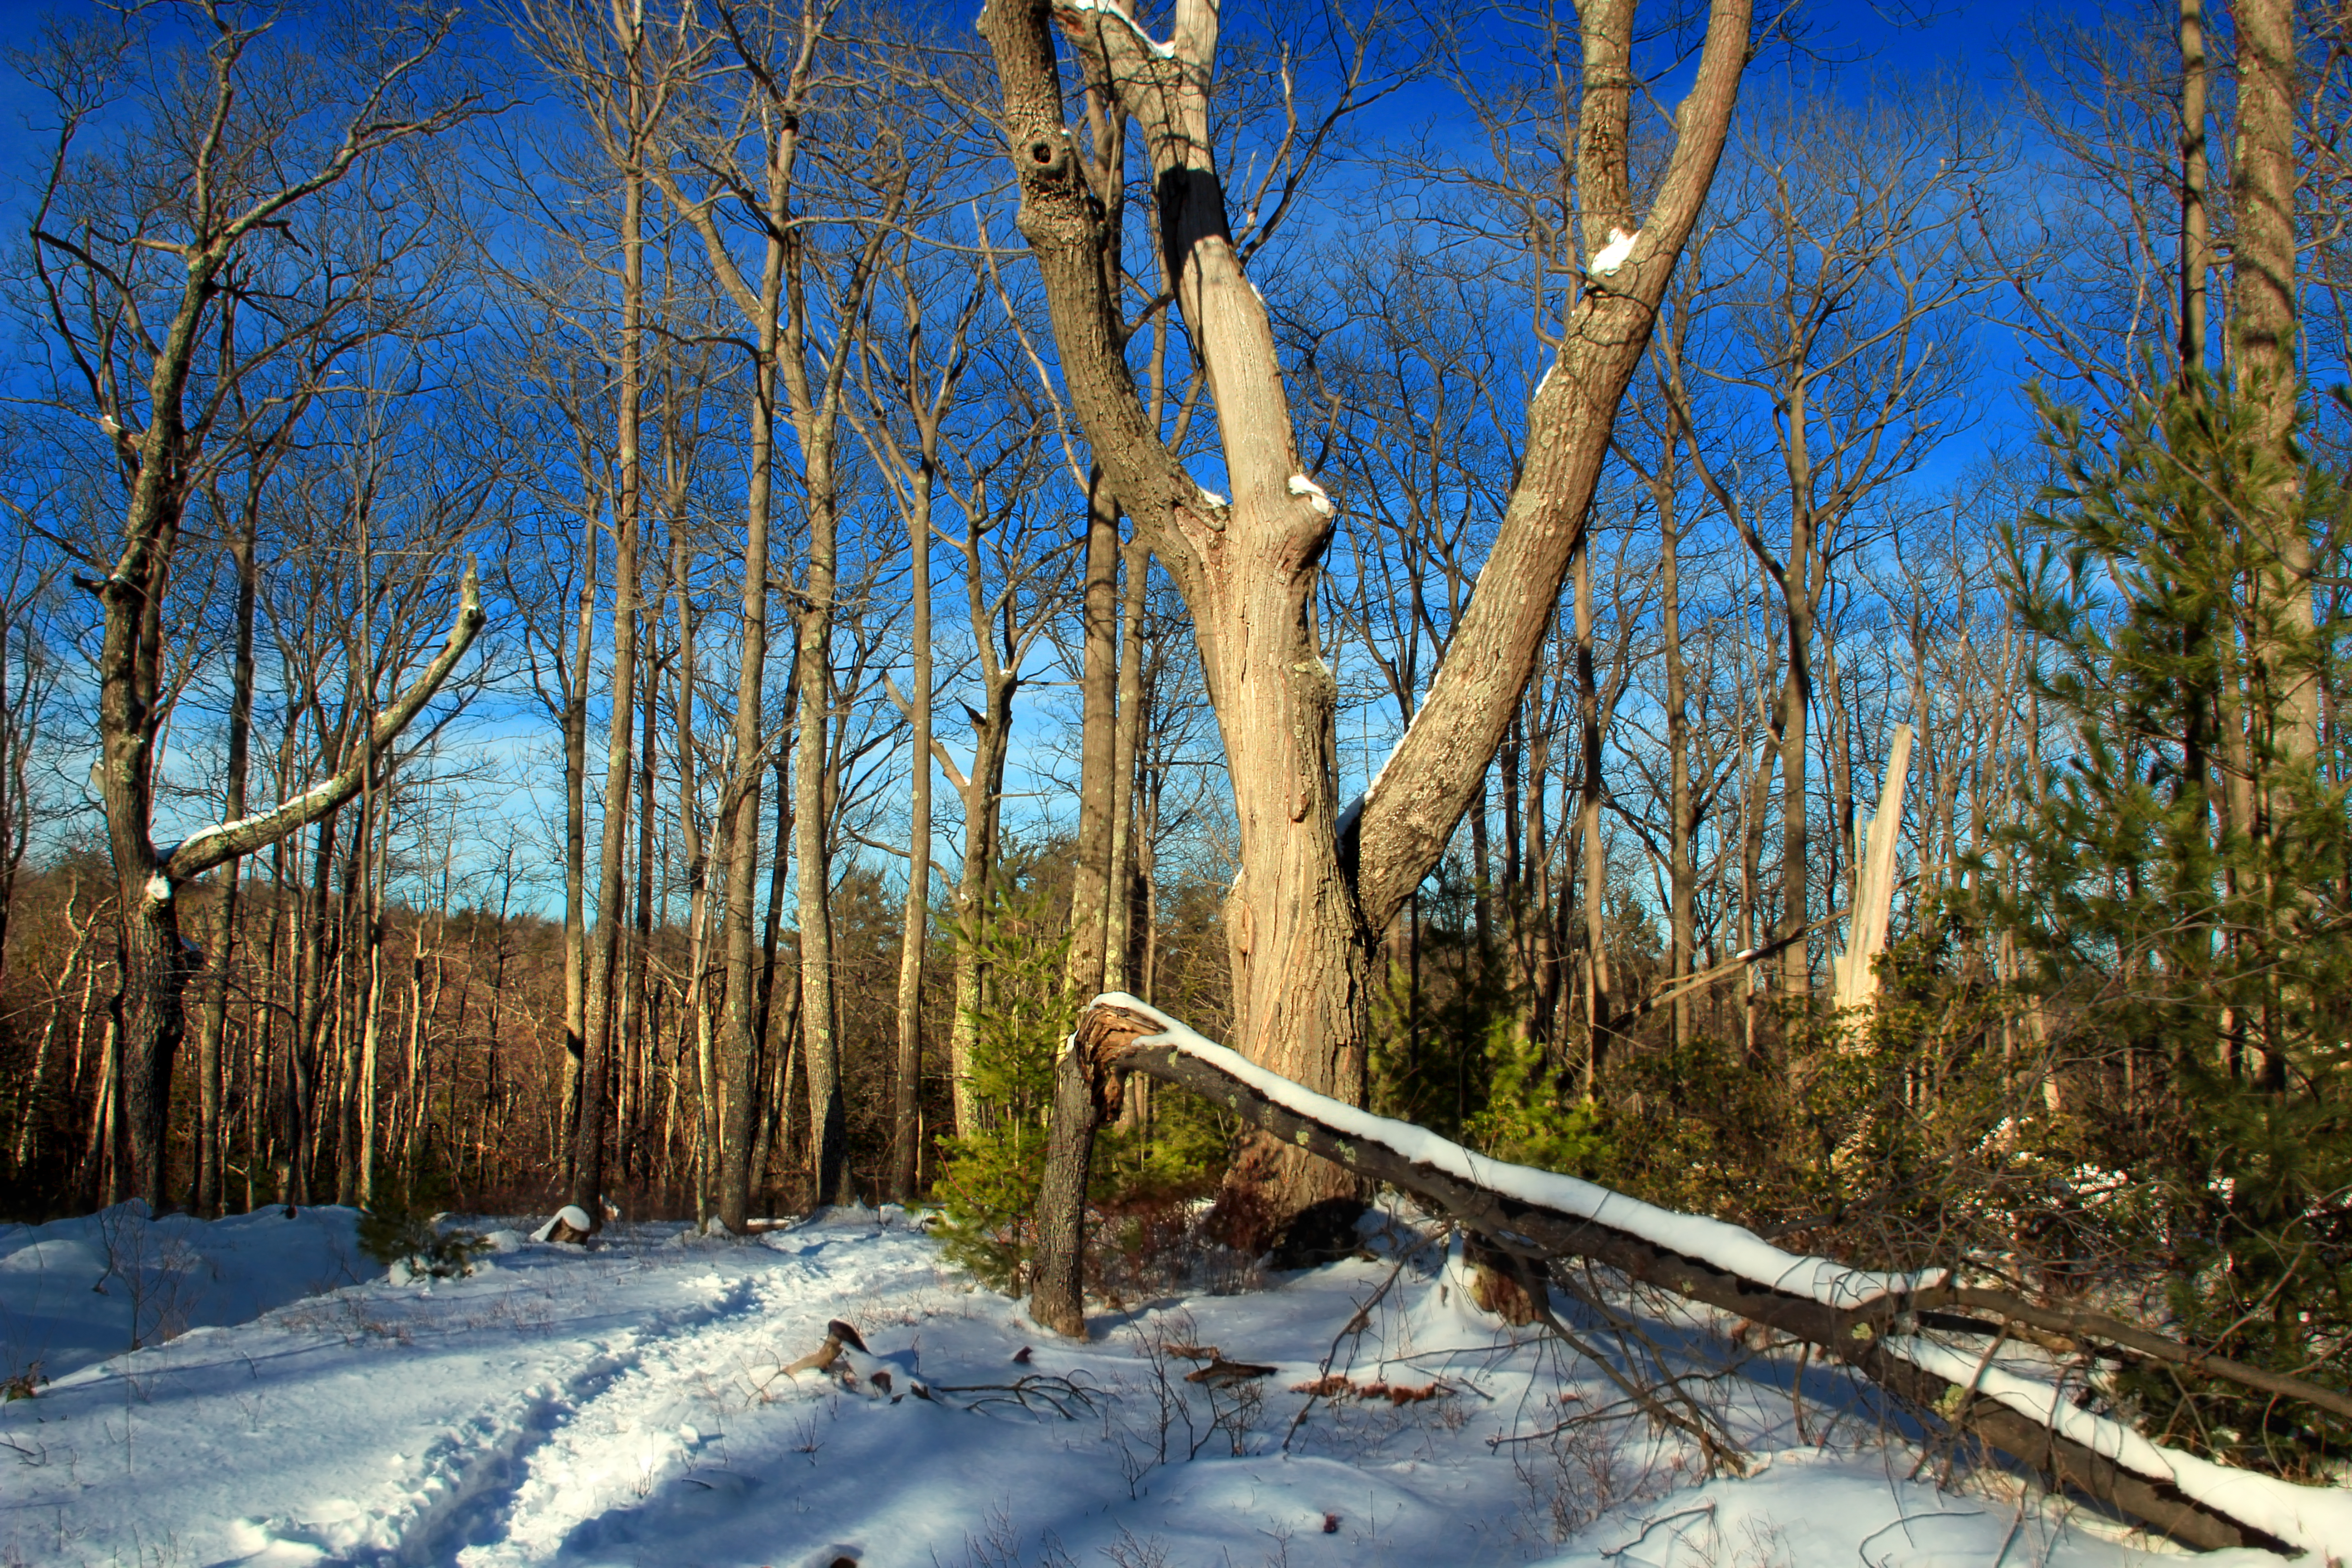
landscape, tree, nature, forest, wilderness, branch, snow, winter, plant, hiking, sunlight, leaf, reflection, birch, autumn, weather, season, trees, creativecommons, pennsylvania, endlessmountains, luzernecounty, grandviewtrail, rickettsglenstatepark, redrockmountain, woodland, habitat, natural environment, woody plant